Western Electric

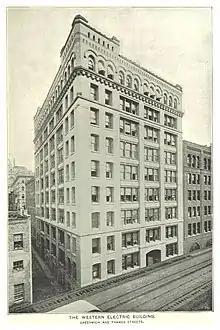
1893 The Western Electric factory. Greenwich and Thames Streets

In 1875, Gray sold his interests to Western Union, including the caveat that he had filed against Alexander Graham Bell's patent application for the telephone. The ensuing legal battle between Western Union and the Bell Telephone Company over patent rights ended in 1879 with Western Union withdrawing from the telephone market and Bell acquiring Western Electric in 1881. This purchase was a crucial step in standardizing telephone instruments and concentrating manufacturing in a single entity.